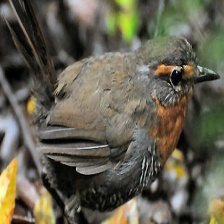
Species: CHUCAO TAPACULO
Scientific name: SCELORCHILUS RUBECULA